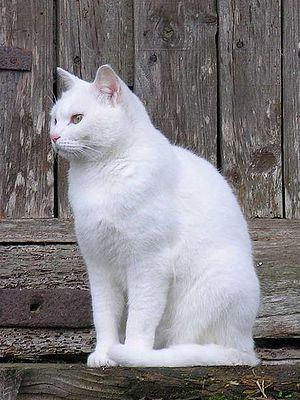
Le lutin est une créature humanoïde nocturne de petite taille, issue au sens strict du folklore et des croyances populaires de certaines régions françaises comme le Berry, la Normandie et la Picardie. Les Ardennes et la Wallonie connaissent un génie domestique très proche sous le nom de nuton. En Bretagne, les korrigans sont assimilés à des lutins, tandis que dans les Alpes, le nom de servan est employé. Probablement inspiré des divinités du foyer et de « petits dieux » païens tels que les sylvains, les satyres et les Pénates, son nom dérive de l'influence linguistique du dieu romain Neptune ou du celte Nuada, tous deux liés à l'eau. L'influence des croyances envers les revenants peut expliquer une partie de ses caractéristiques. Dès le Moyen Âge, il apparaît dans les récits et les chroniques déjà doté de particularités qui restent connues à notre époque. Les paysans se transmettent des siècles durant les rites visant à s'attirer ses bonnes grâces, ou au contraire à le chasser.